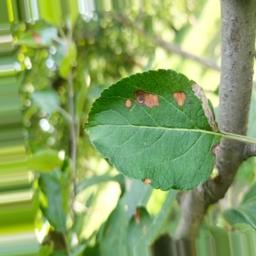
Label: Alternaria